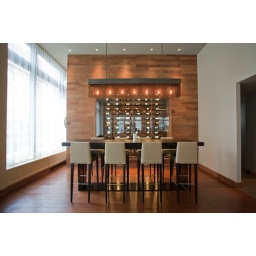
table by bar